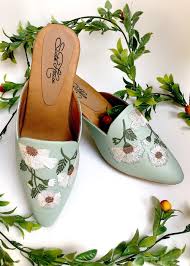
Label: Clog